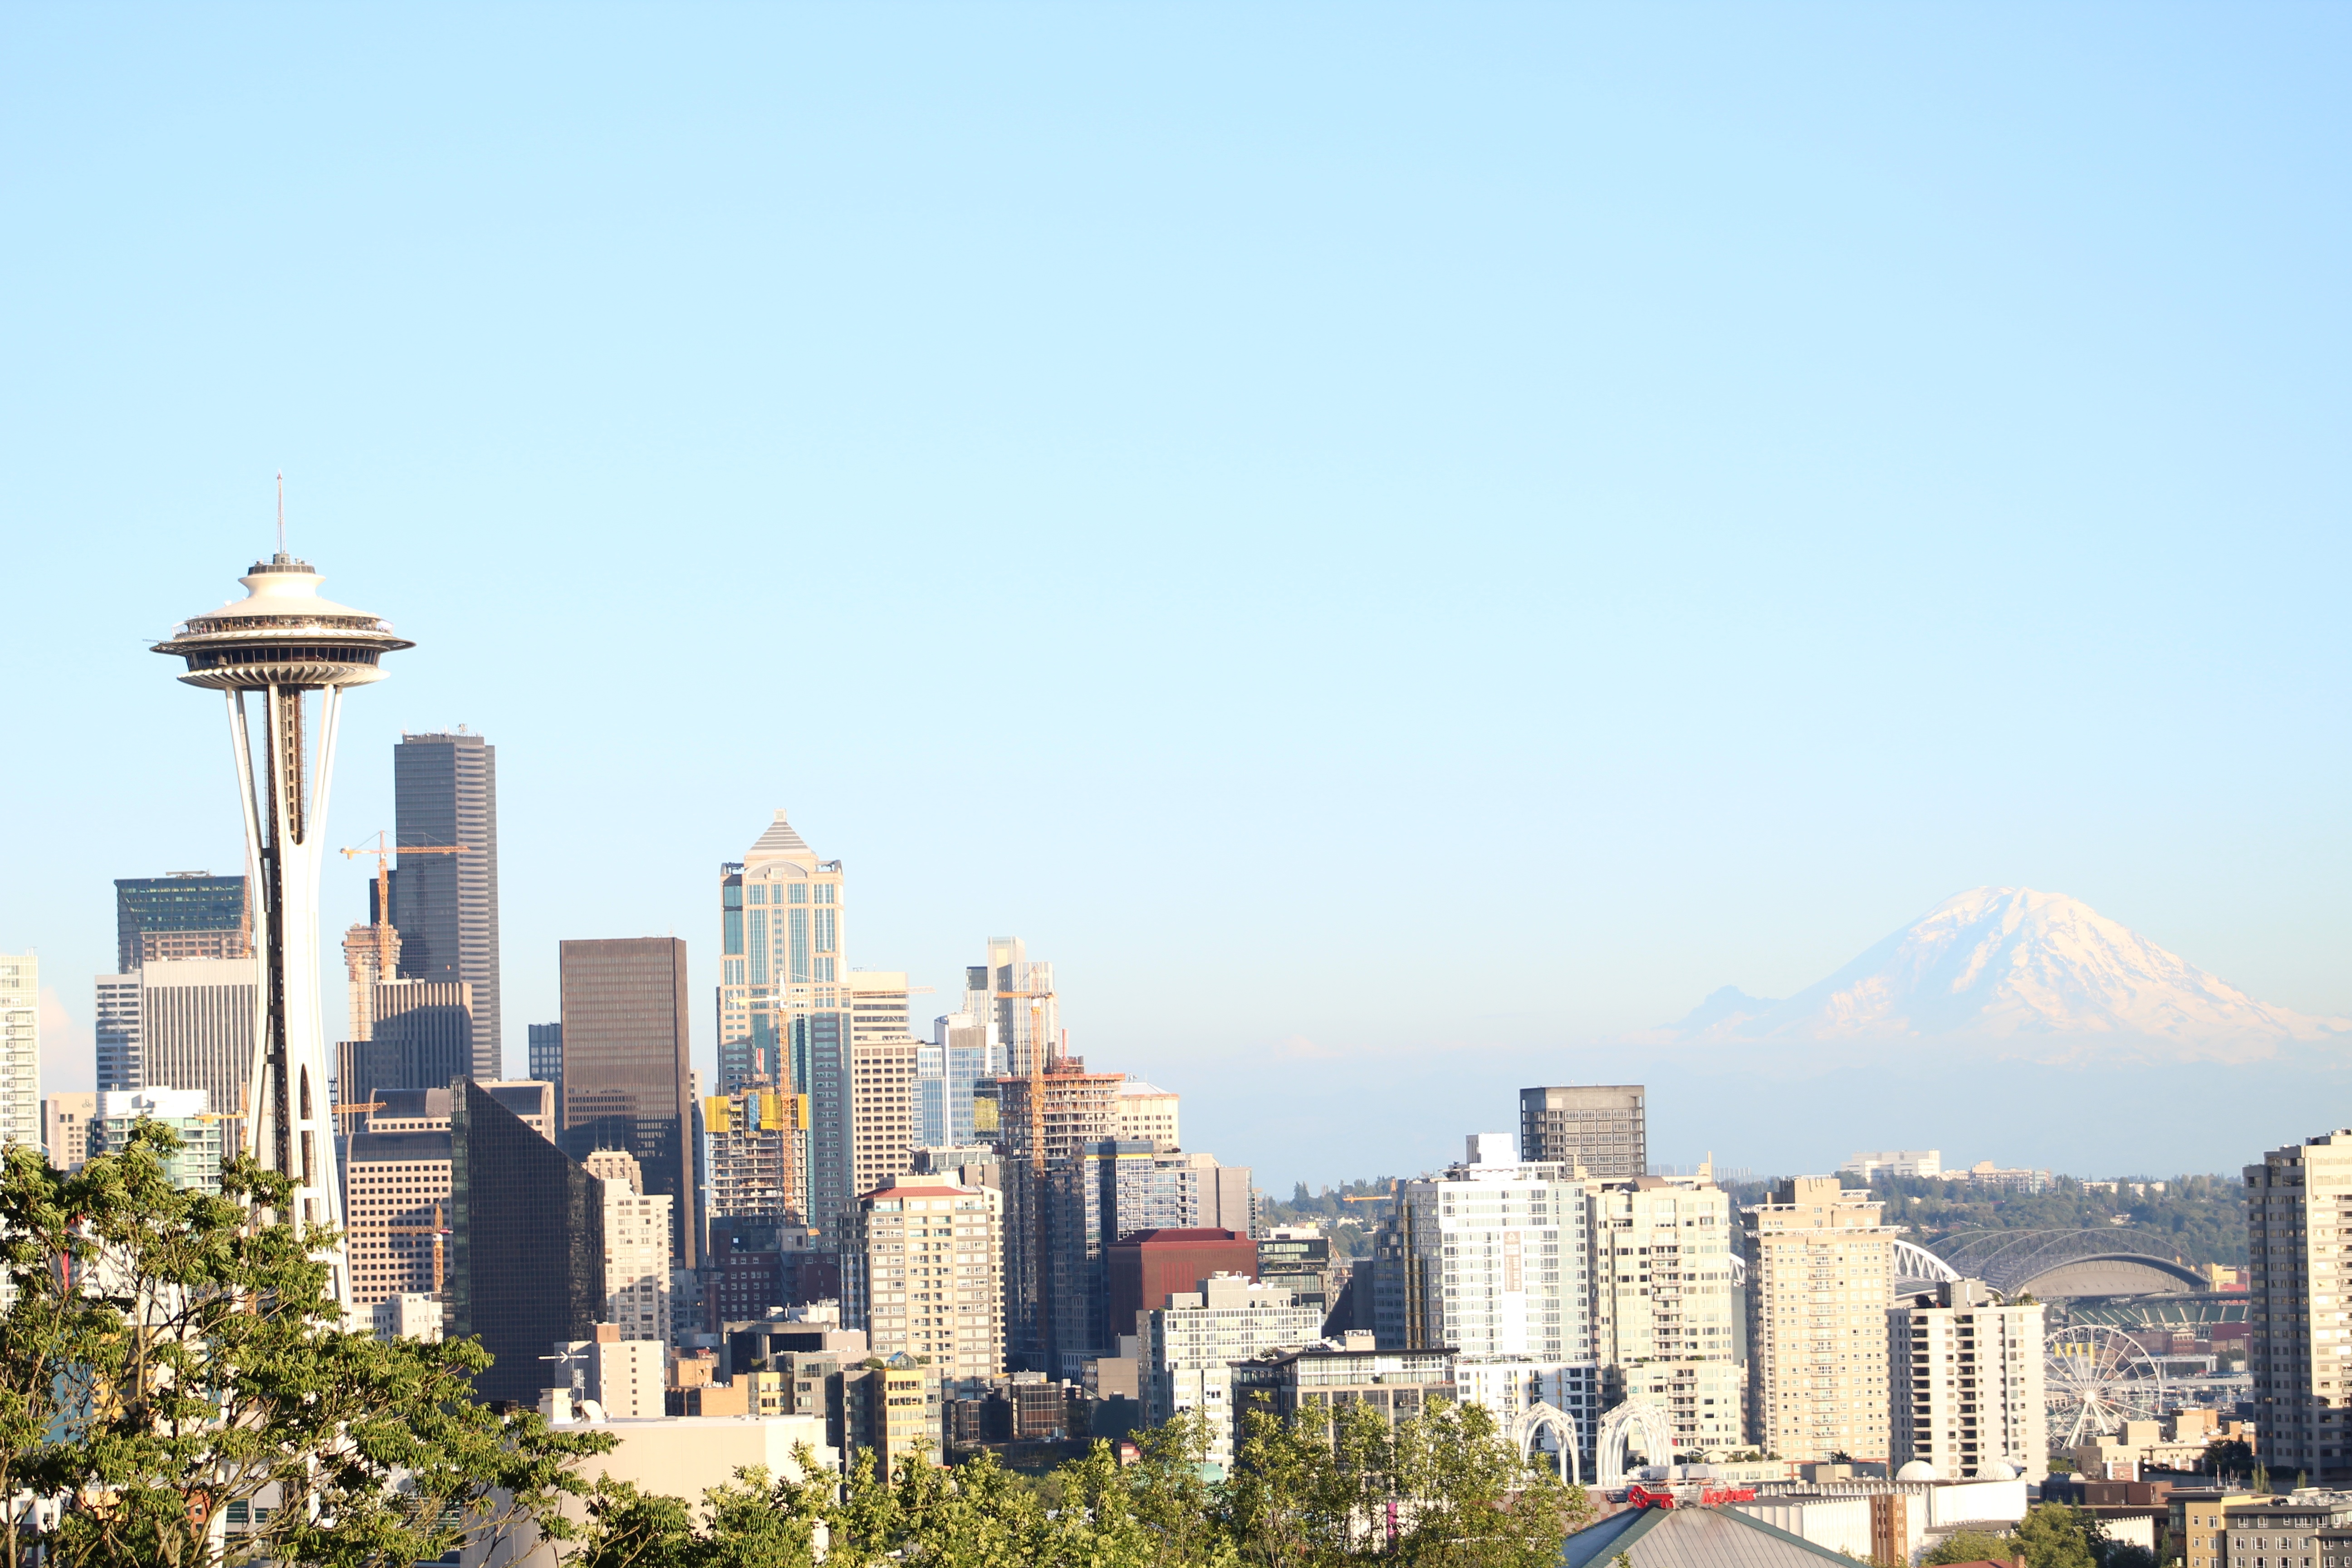
horizon, skyline, city, skyscraper, cityscape, panorama, downtown, landmark, tower block, metropolis, neighbourhood, urban area, residential area, geographical feature, human settlement, metropolitan area